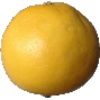
Label: Grapefruit White 1